9th Battalion, Royal Scots

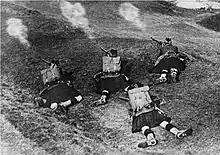
9th Royal Scots at training near Edinburgh, 1915

The 9th Royal Scots returned from their summer camp at Stobs on Sunday, 2 August 1914 and two days later they were embodied when Britain declared war on Germany. They served with Lothian Brigade, part of Scottish Coast Defences (Infantry). Among their duties they built and manned the Section No.3 defences of Edinburgh, provided guards at Redford Prisoner of War camp and also provided the machine-gun section for an armoured train.